4th Dragoon Regiment (France)

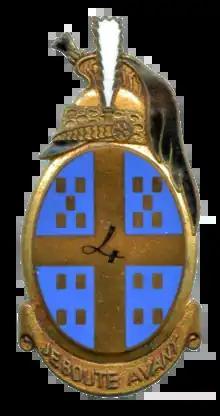
Regimental insignia

The 4th Dragoon Regiment was a cavalry unit created during the Ancien Regime and was dissolved on July 11, 2014.